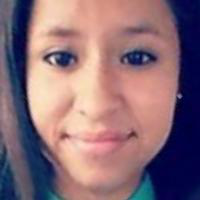
Age group: age 21-30